Schübelbach-Buttikon railway station

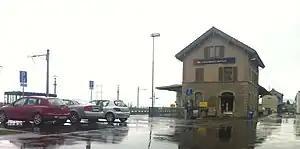
The station building in 2012

Schübelbach-Buttikon railway station is a railway station in the Swiss canton of Schwyz and municipality of Schübelbach. The station is located on the Lake Zurich left-bank railway line, owned by the Swiss Federal Railways (SBB).